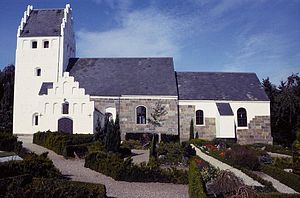
Brenderup Kirke
Brenderup Kirke
Brenderup Kirke i Danmark. Brenderup kirke
Brenderup Kirke ligger i den sydlige udkant af Brenderup, ca. 15 km Ø for Middelfart. Indtil Kommunalreformen i 2007 lå den i Fyns Amt, og indtil Kommunalreformen i 1970 i Vends Herred